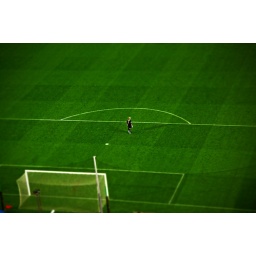
He did a nice job over the field and did not let pass any ball into the net!